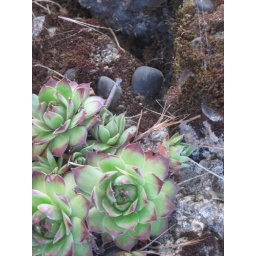
in Oregon even desert plants bloom... in random rocks everywhere!